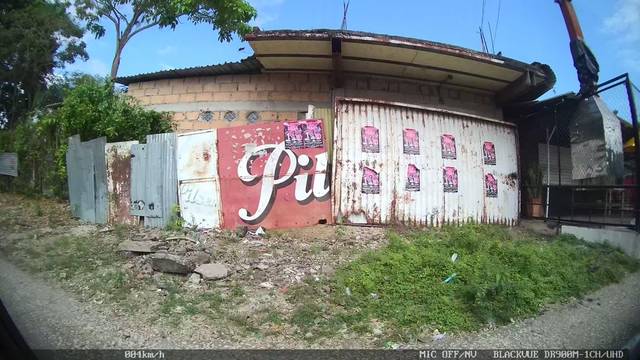
Region: Colombia
Coordinates: 9.299, -75.4